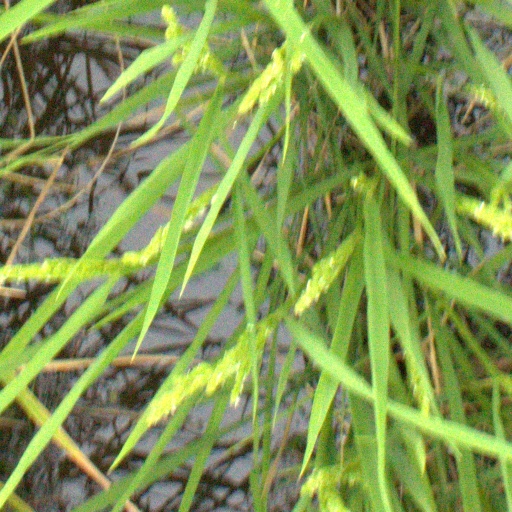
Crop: rice